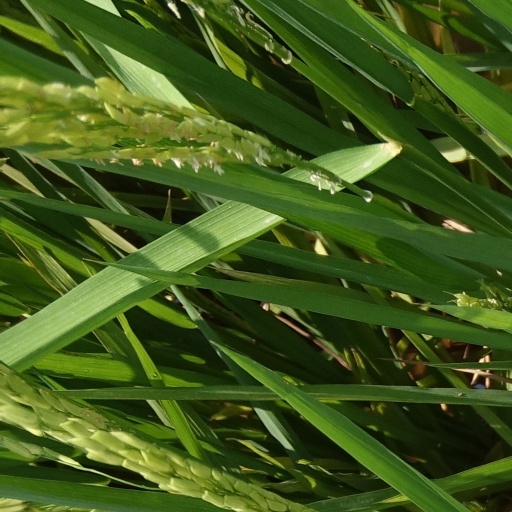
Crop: rice